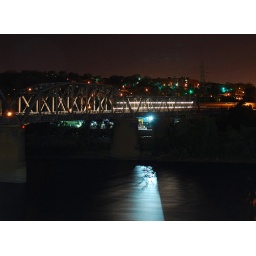
Train over the Missouri. The reflection on the bridge and the water is from the headlight on the train...